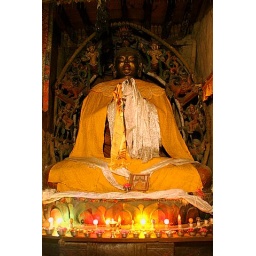
it was taken in the Kagbeni Mustang on a hotel called red house .